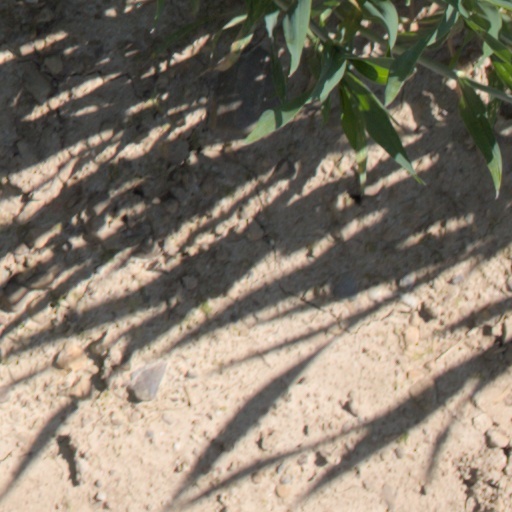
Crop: wheat